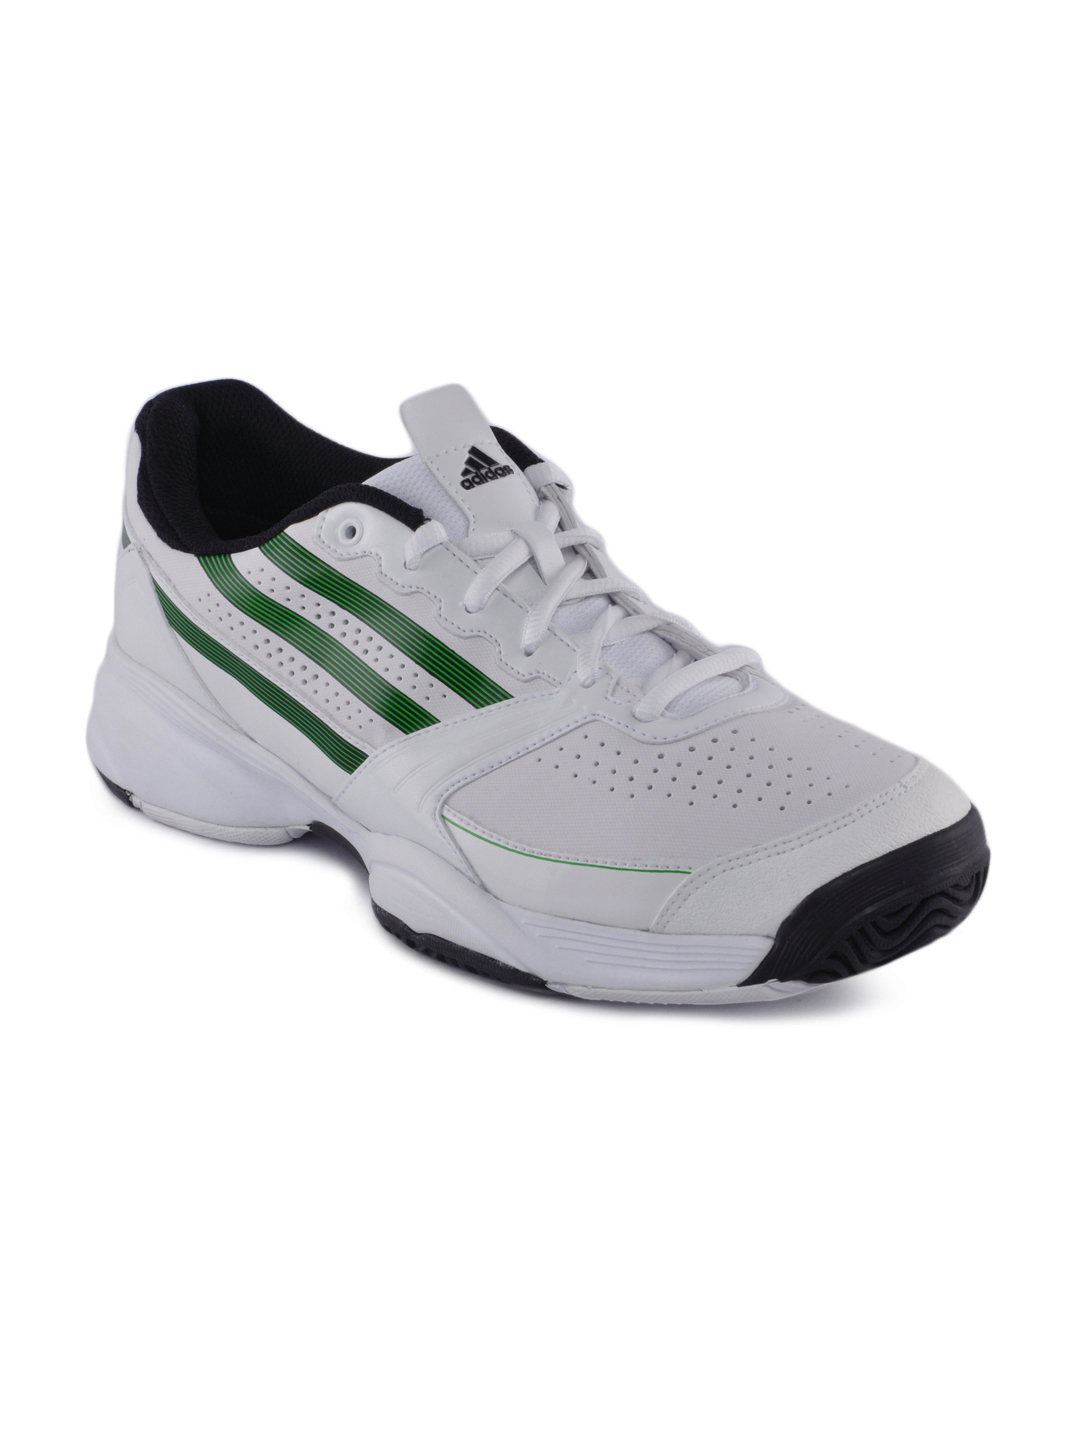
ADIDAS Men White Galaxy Elite Sports Shoes
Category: Footwear / Shoes / Sports Shoes
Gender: Men
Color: White
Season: Fall 2011
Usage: Sports